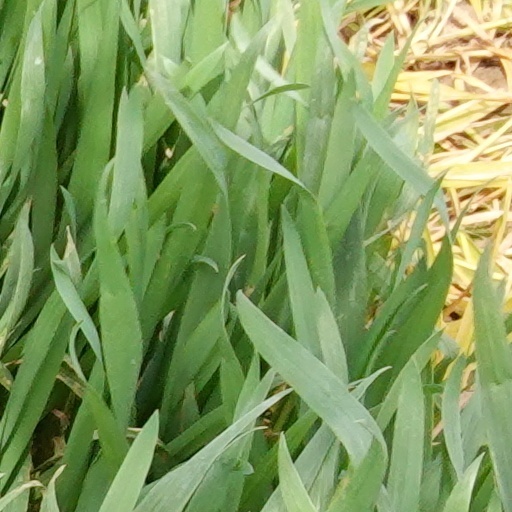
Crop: wheat